Televisión Española

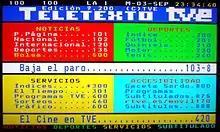
TVE teletext front page, on air since 16 May 1988

On 13 January 1986, weekdays breakfast television broadcasts began. On 16 May 1988, the teletext was incorporated to the broadcast signal, which allowed closed captioning to begin in November 1990. On 12 September 1988, TVE opened Estudios Buñuel in Madrid with three studios, one of them being the largest television studio in Europe at the time with an area of , which were in operation until 30 July 2015.